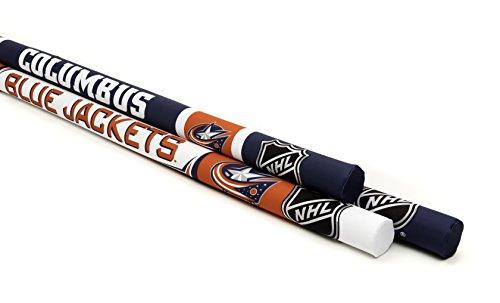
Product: Btswim NHL Pool Noodles (Pack of 3)
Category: Toys & Games | Sports & Outdoor Play | Pools & Water Toys | Pool Toys | Swim Noodles
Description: Great Condition.
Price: $11.04
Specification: Item Weight:         1 pounds    |Shipping Weight: 2.2 pounds (View shipping rates and policies)|ASIN: B077TTDV9N|Item model number: JACKNDP0001|    #997    in Sports Fan Toys & Game Room    |    #111    in Children's Swim Noodles